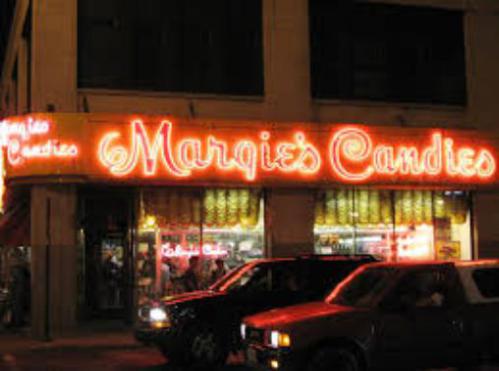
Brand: margie's candies
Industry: Food